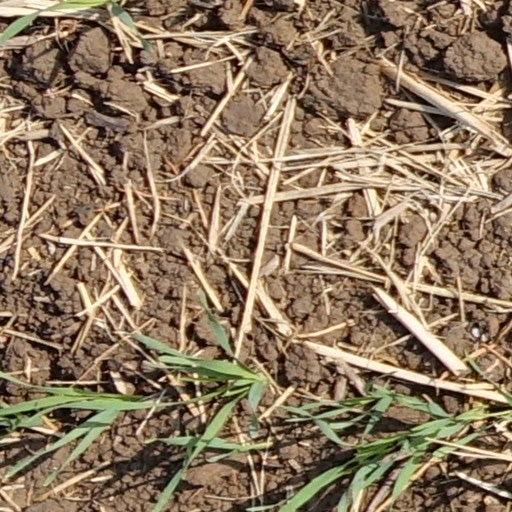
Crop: wheat